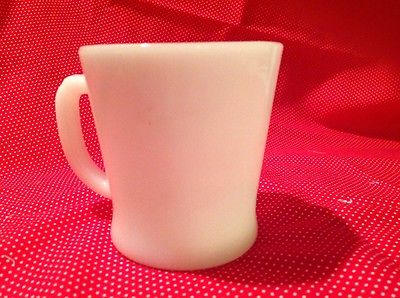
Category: mug